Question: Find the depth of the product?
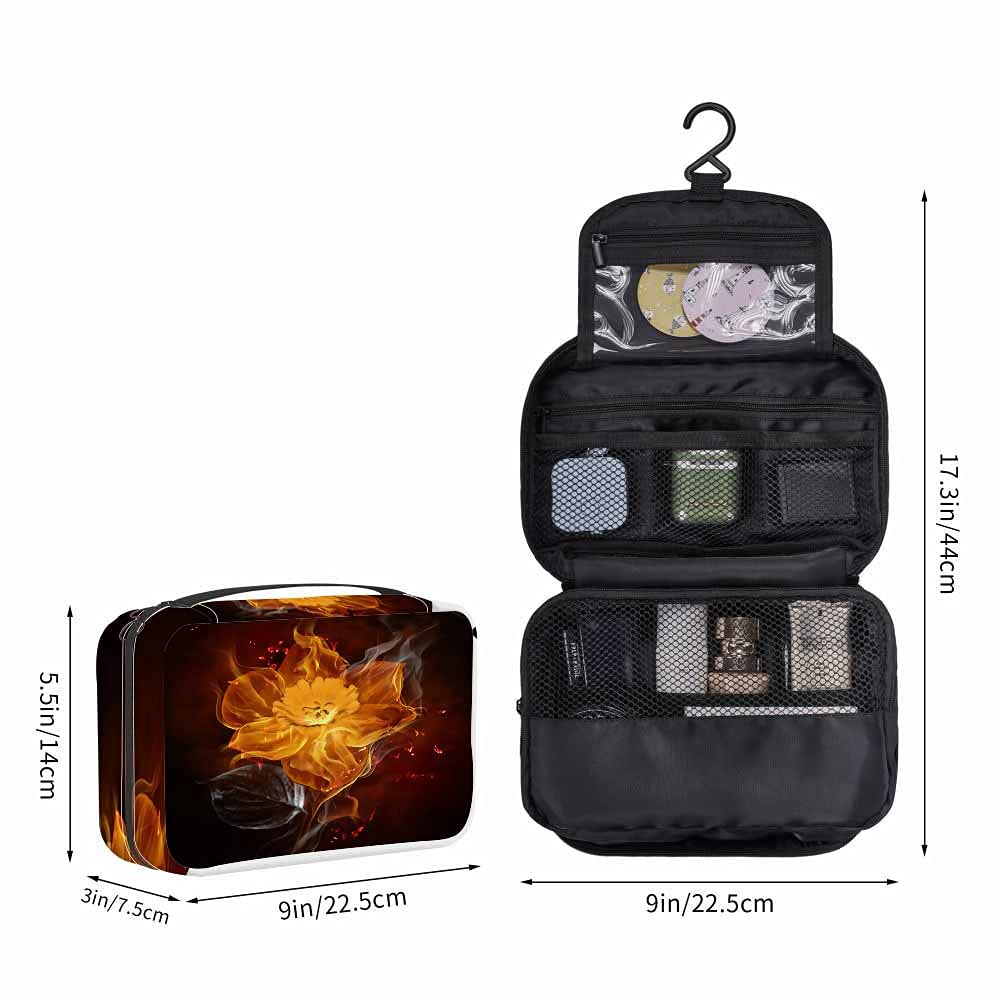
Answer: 22.5 centimetre